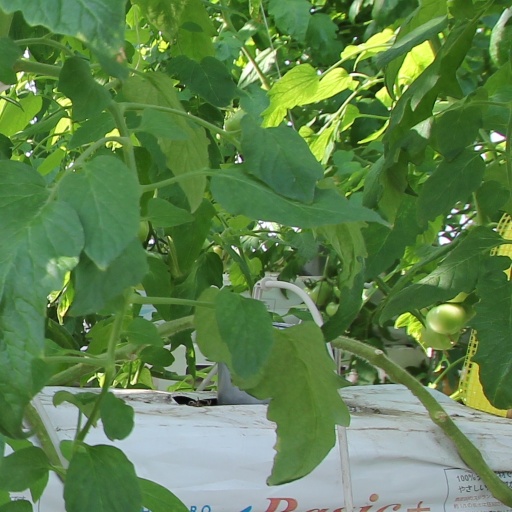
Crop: tomato